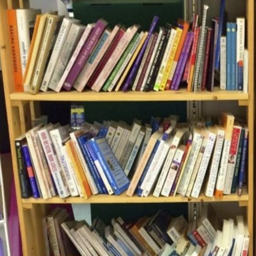
nature 's pavilion has a wide variety of books about health and wellness topics to browse and purchase !